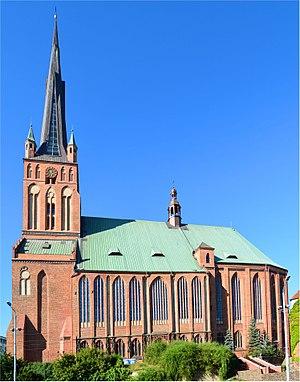
Cet article recense les églises les plus hautes.